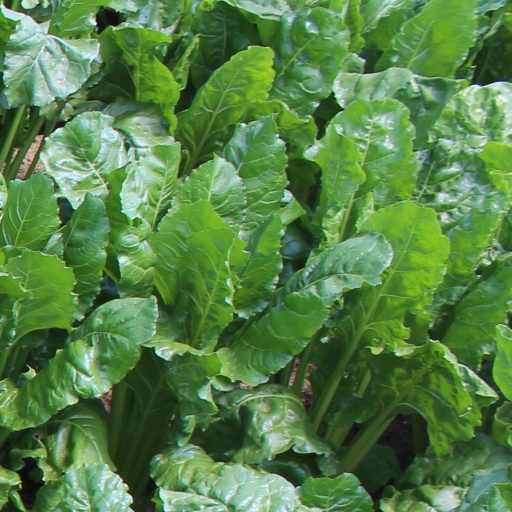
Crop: sugar beet